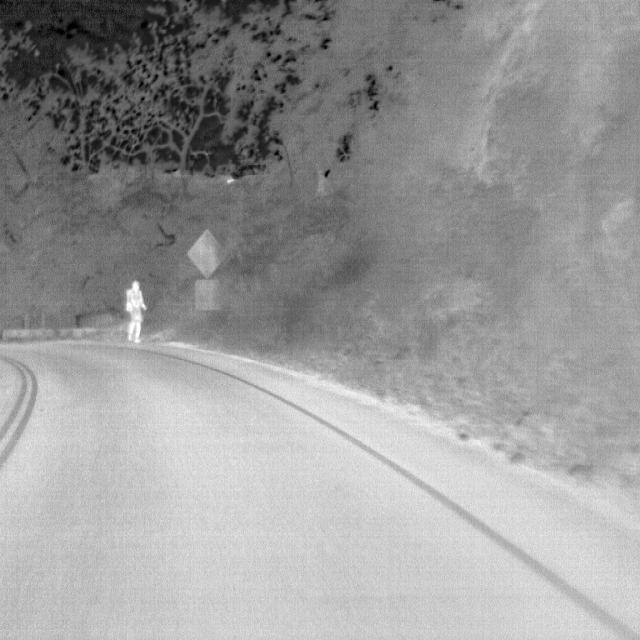
Detected objects:
label: person